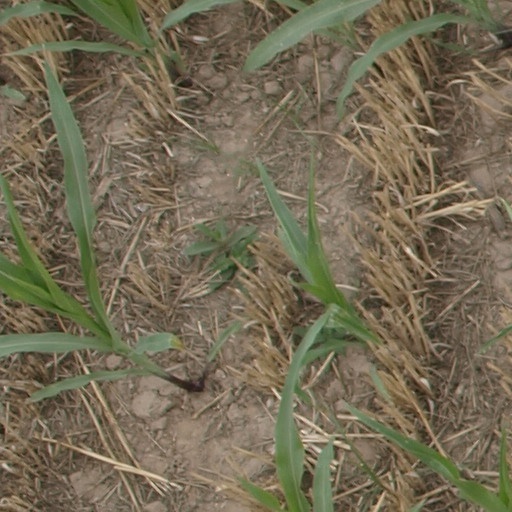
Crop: maize; corn